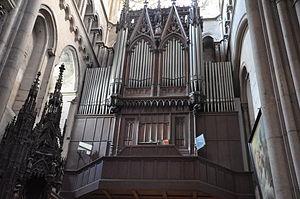
Orgue de la cathédrale saint Jean à Lyon, construit en 1841 par la manufacture Daublaine &amp
Édouard Commette, né à Lyon le 12 avril 1883, décédé dans cette même ville le 21 avril 1967, est un organiste et compositeur français.